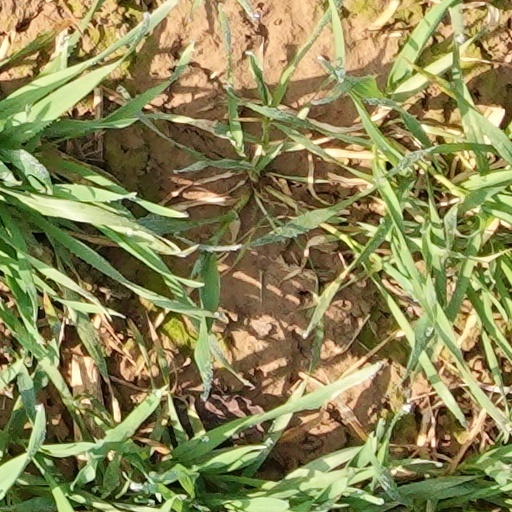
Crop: wheat